Diependaele Government

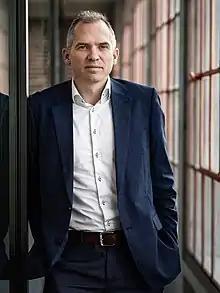
Minister-President Diependaele

The Diependaele Government ("Regering-Diependaele") is the Flemish Government formed and sworn in on 30 September 2024, following the 2024 Belgian regional elections and replacing the Jambon Government.